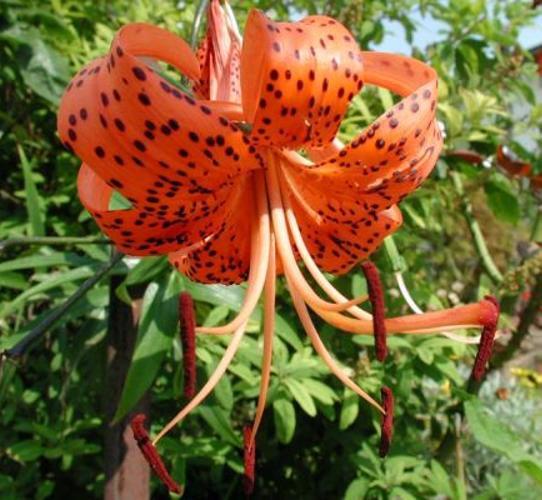
Label: tiger lily